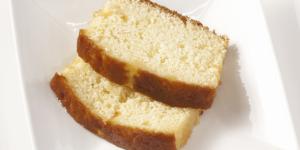
queque con leche condensada